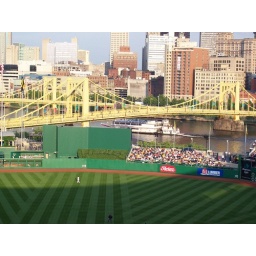
Party boat going under the bridge